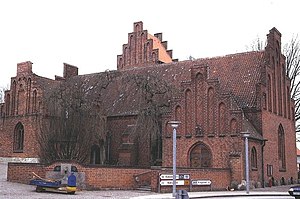
Haslev Kirke
Haslev Kirke i Faxe Kommune
Haslev Kirke ligger i stationsbyen Haslev ca. 12 km NV for Fakse.